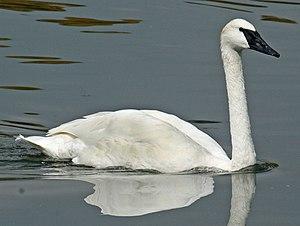
Cygnus est un genre d'oiseaux de la famille des Anatidae. C'est le genre des cygnes.